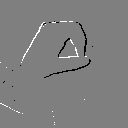
ASL letter: o